Tata Steel Europe

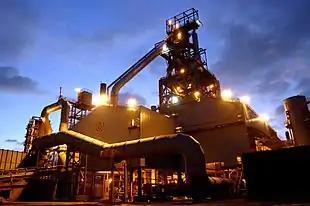
Blast Furnace 5 at the Port Talbot Steelworks

Tata Steel Europe Ltd. (formerly Corus Group plc) was a steelmaking company headquartered in London, England, with its main operations in the United Kingdom and the Netherlands. The company was created in 2007, when Tata Group took over the British-Dutch Corus Group.